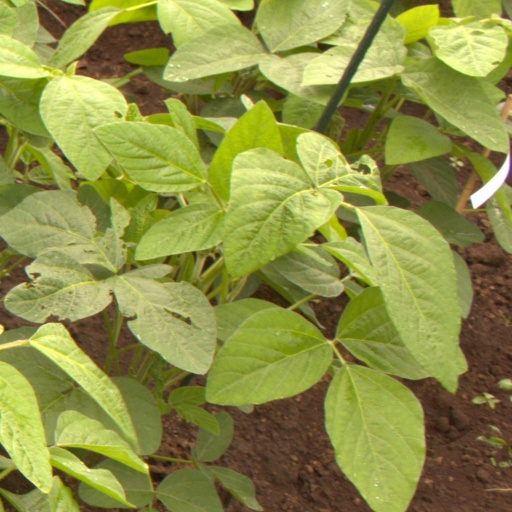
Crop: soybean